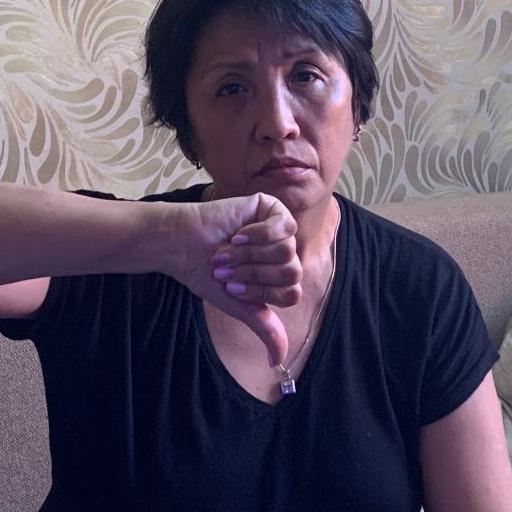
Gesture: dislike